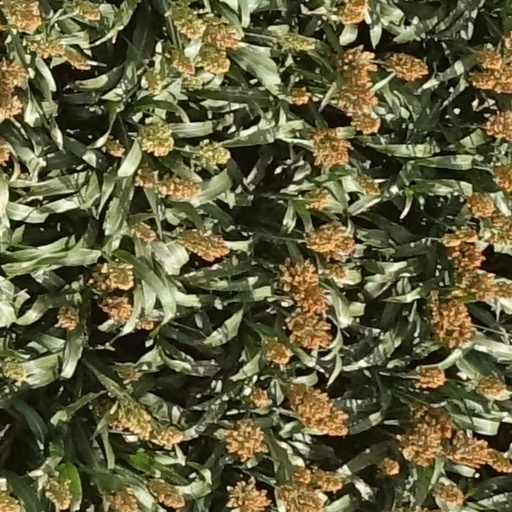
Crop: sorghum